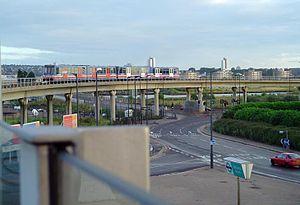
Une ligne ferroviaire aérienne est une ligne de chemin de fer dont les voies sont construites au-dessus du niveau des rues, sur des structures ou des viaducs en acier, en béton ou en briques. Utilisées principalement pour supporter des voies de métro, les lignes aériennes peuvent supporter des voies à écartement standard, à écartement réduit, des métros légers, ou des monorails. Les voies aériennes sont généralement utilisées dans les milieux urbains, afin de limiter le nombre d'intersections entre les infrastructures ferroviaires et routières.